Open channel spillway

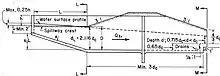
Side channel inlet

The United States Bureau of Reclamation (USBR) also uses the weir formula to quantify flow over a chute spillway. The USBR flow equation is: